Justin Raleigh

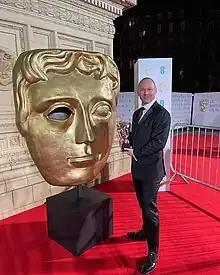
Raleigh in 2021

Justin Raleigh is an American make-up artist. He is best known for his work on "The Eyes of Tammy Faye", "Aquaman", "Army of the Dead", "", "" and "Westworld".